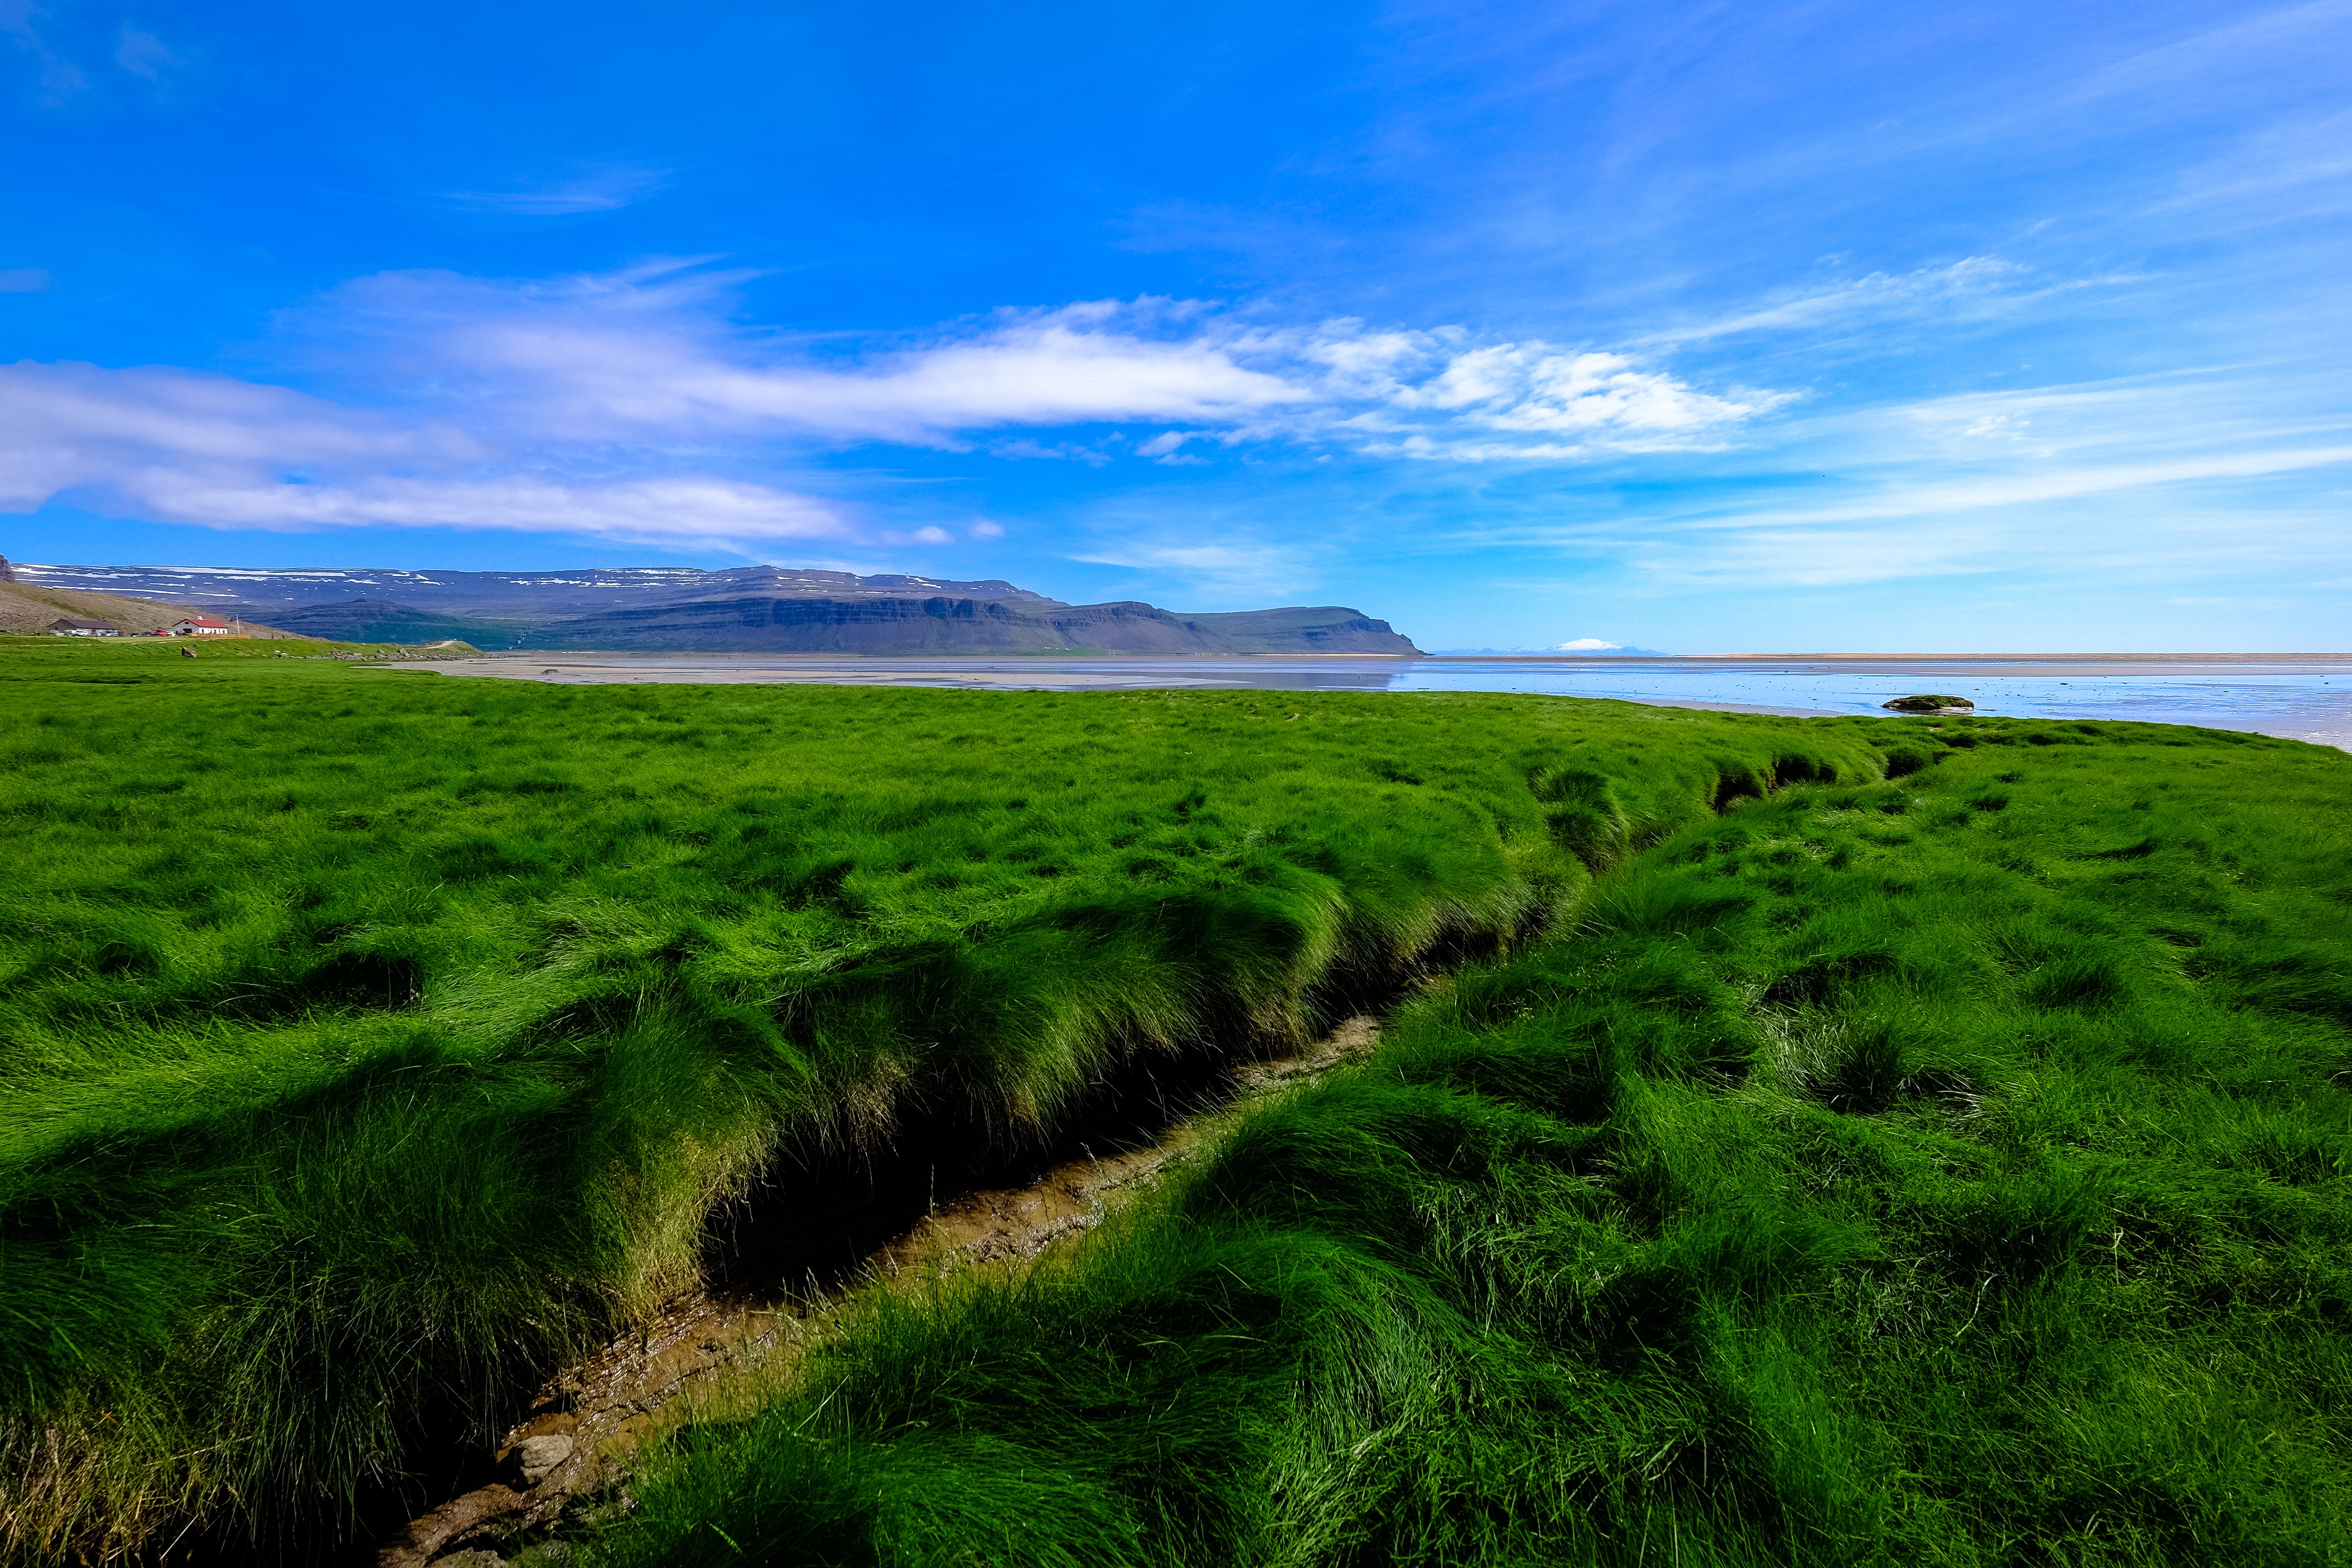
natural landscape, grassland, green, sky, nature, grass, pasture, highland, natural environment, hill, vegetation, cloud, meadow, prairie, plain, field, wilderness, landscape, rural area, morning, tree, ecoregion, horizon, grass family, sea, coast, fell, terrain, road, plant, mountain, sunlight, river, farm, land lot, national park, valley, meteorological phenomenon, ocean, steppe